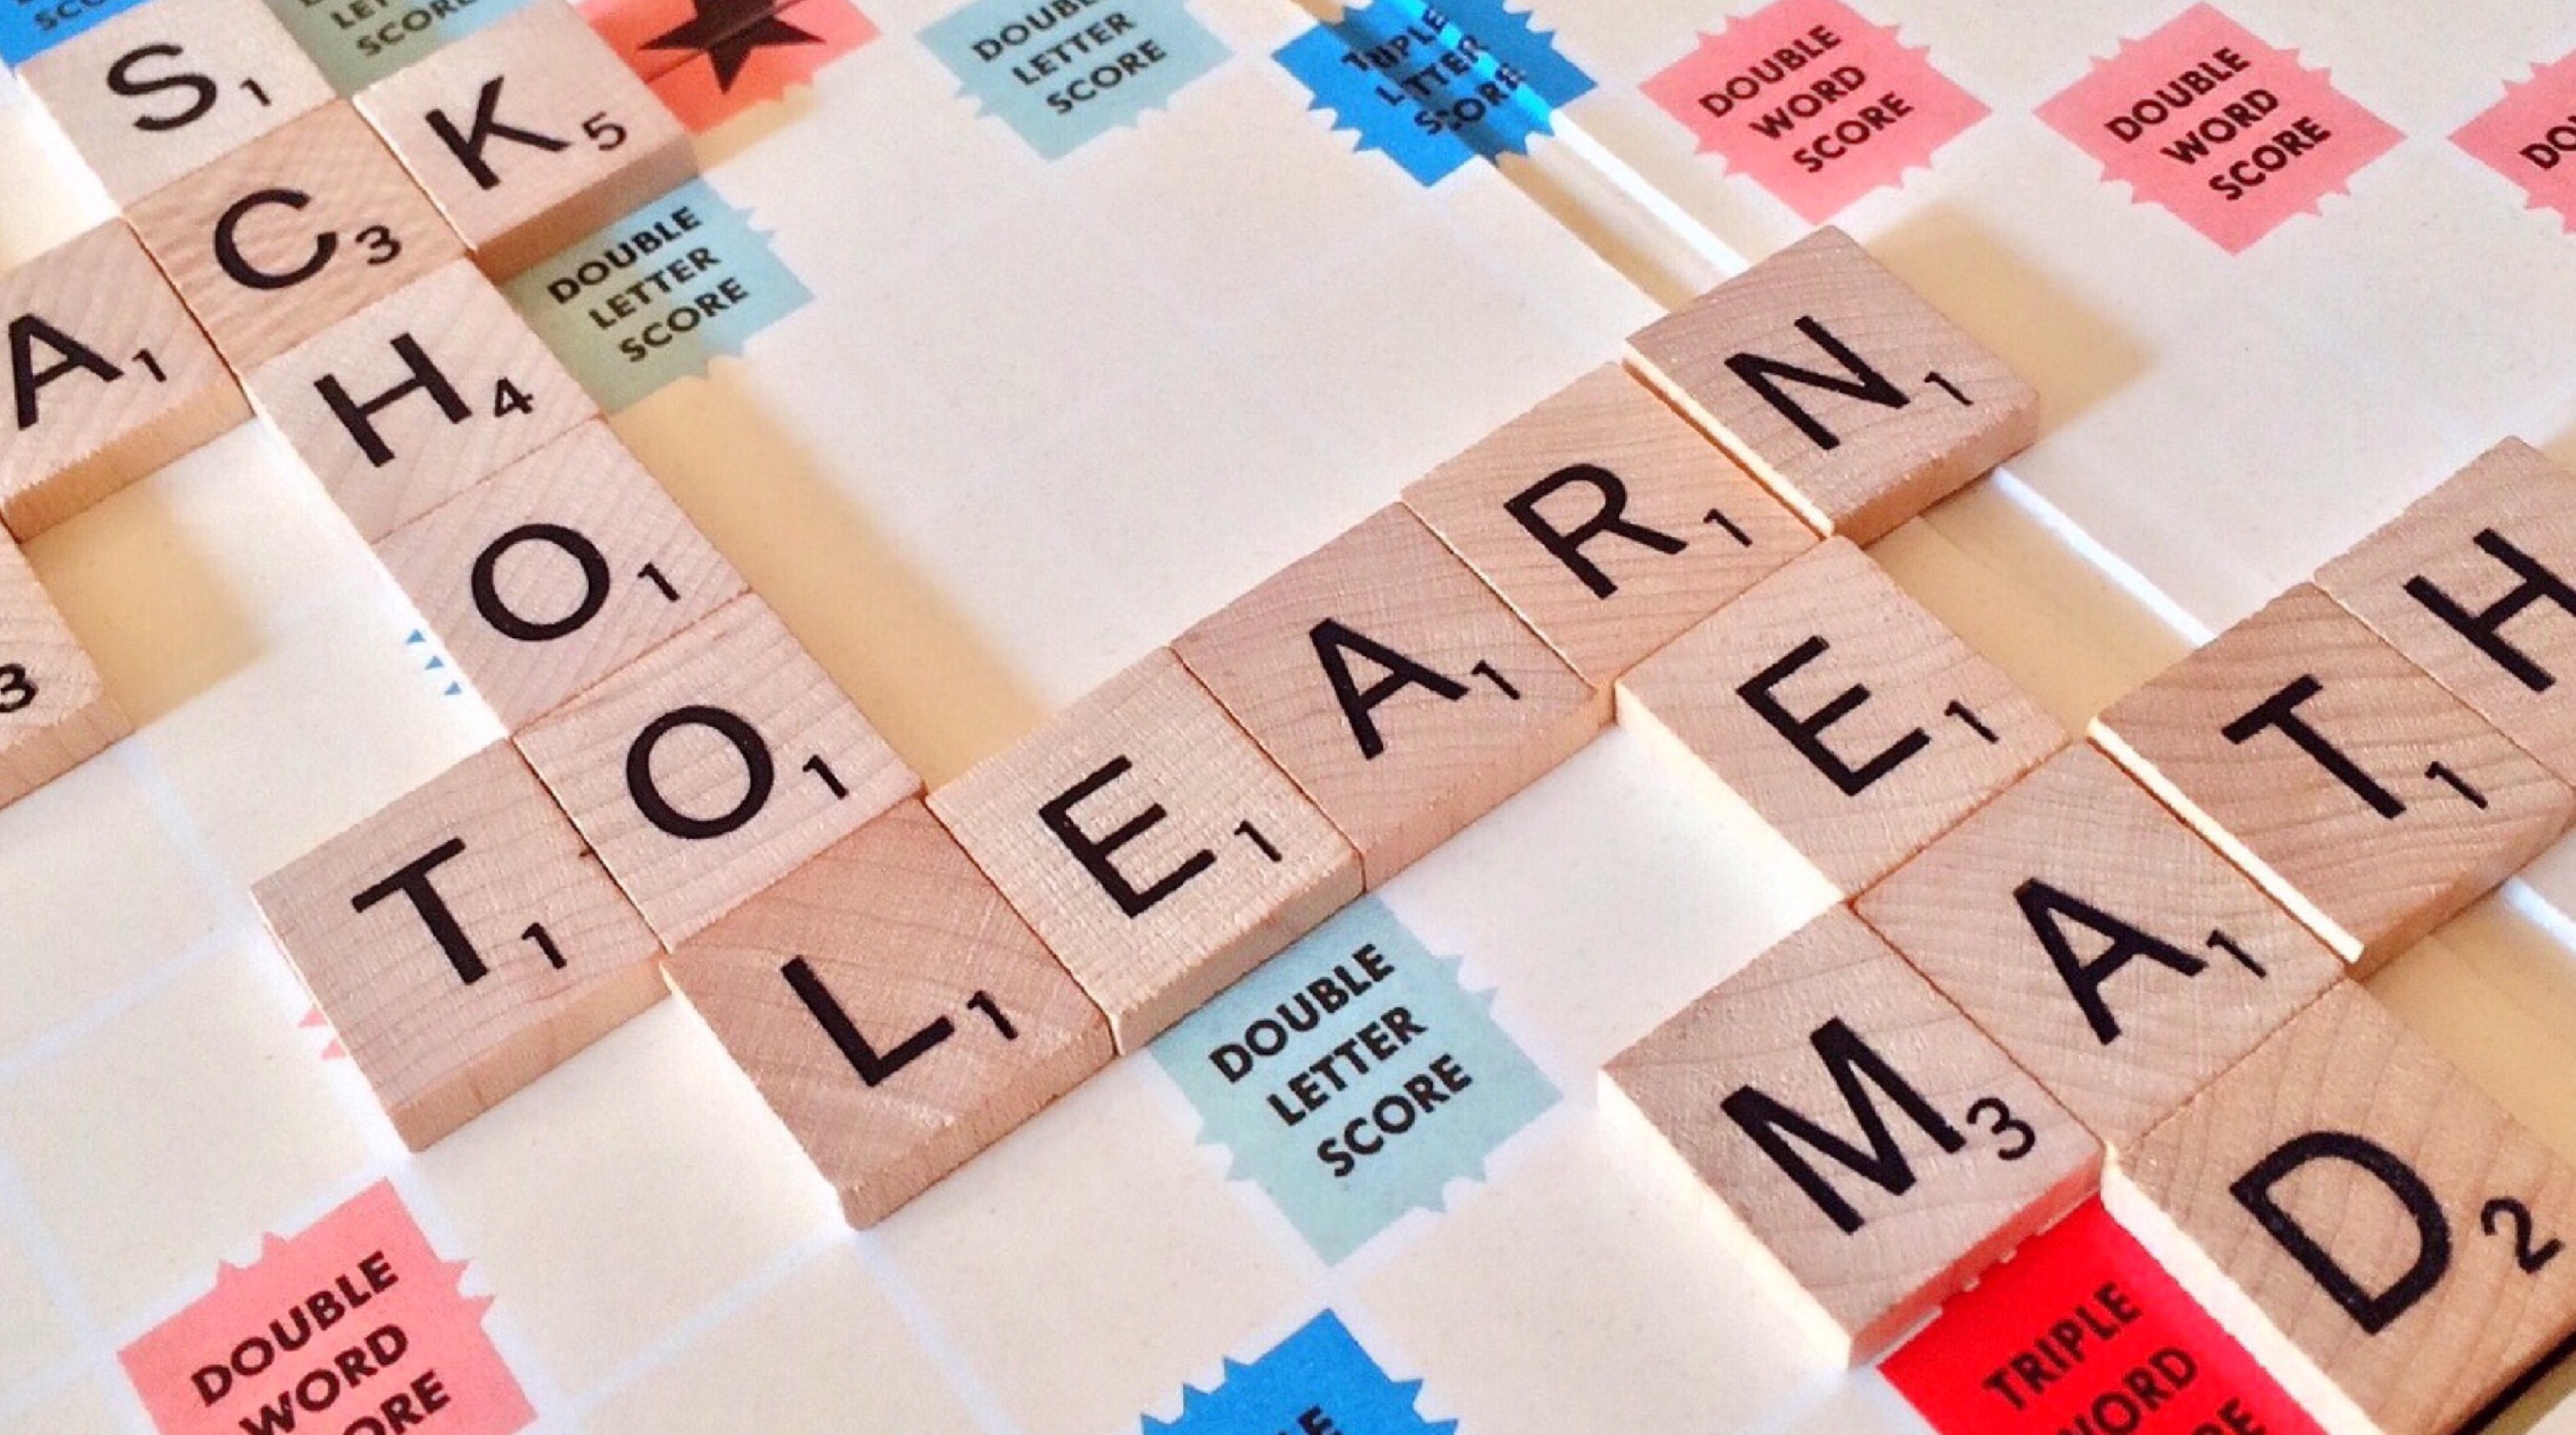
read, game, number, advertising, pattern, pink, scrabble, education, write, label, brand, font, art, design, text, words, school, letters, organ, puzzle, graphic design